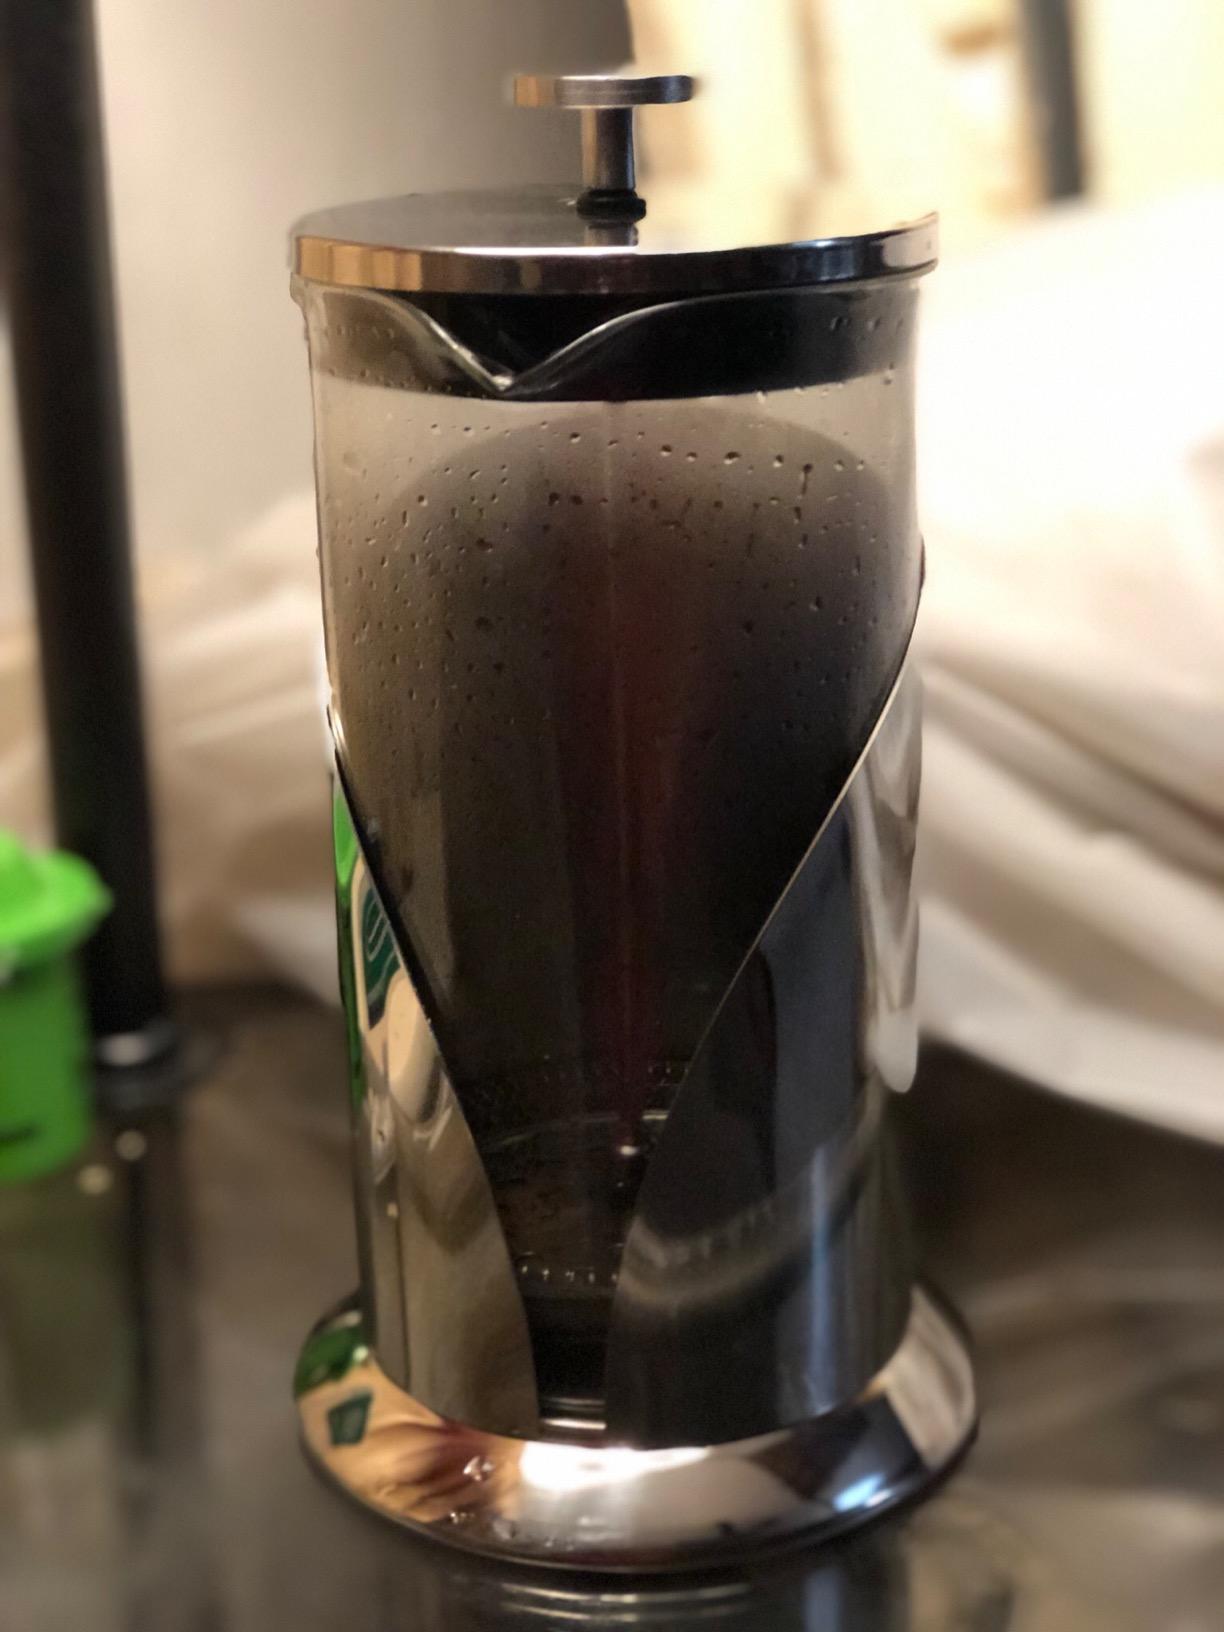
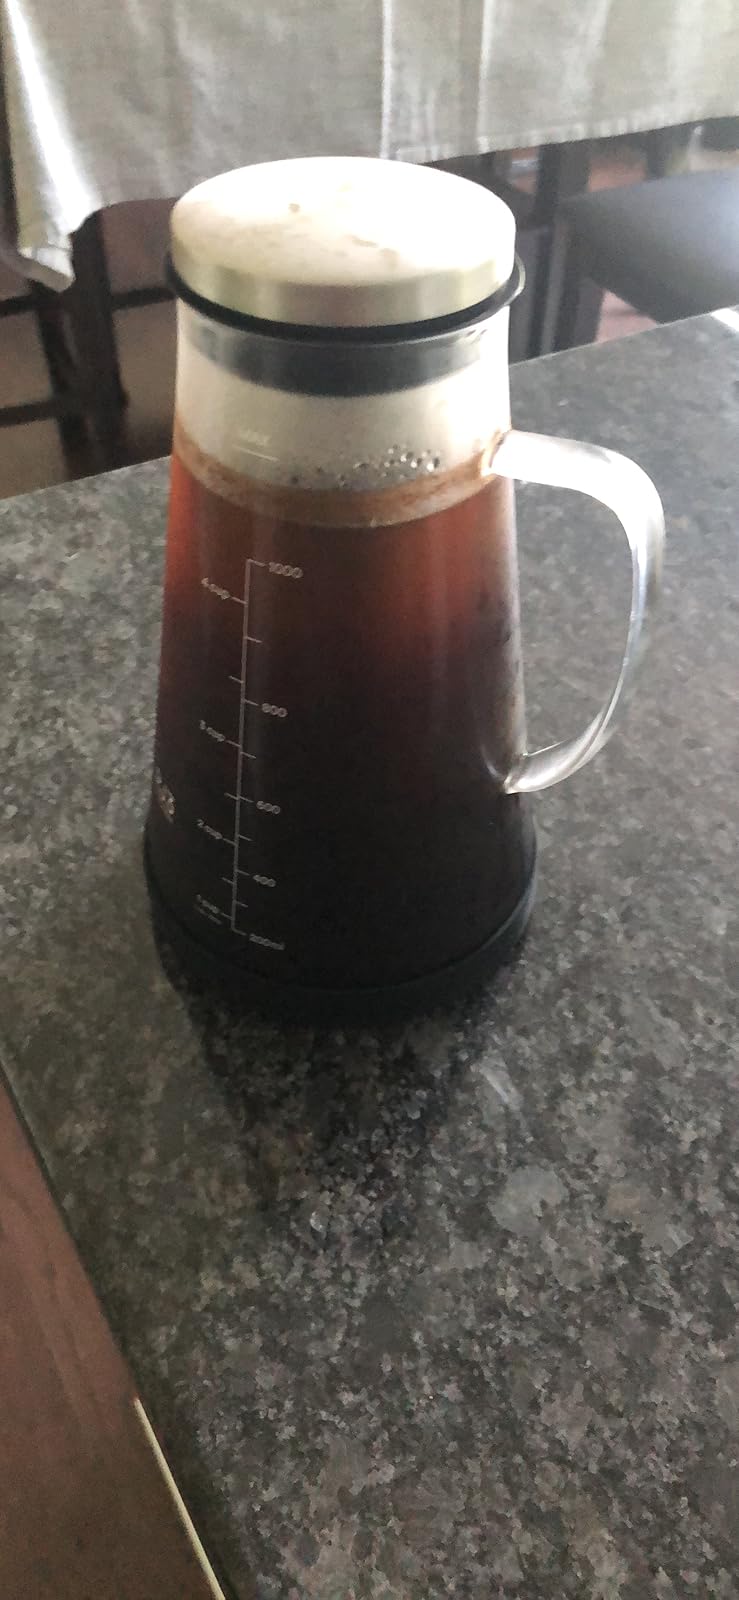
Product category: items_tea
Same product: no